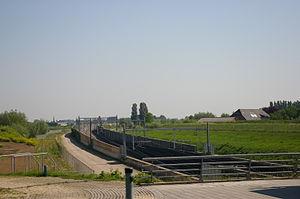
La ligne de la Betuwe, dite Betuweroute, est une ligne ferroviaire néerlandaise longue de 160 km, affectée au transport de marchandises. Elle relie le port de Rotterdam à la frontière allemande. Elle doit son nom à la région de la Betuwe qu'elle traverse.